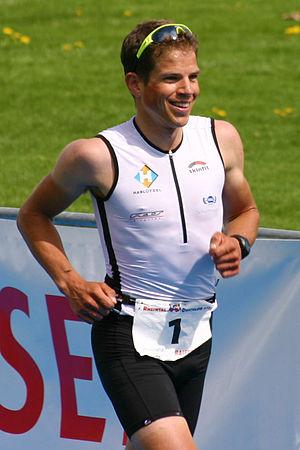
Andreas Sutz né le 16 mai 1981 à Schaffhouse en Suisse est un duathlète professionnel, champion d'Europe de duathlon en 2009.
Powerman Duathlon ou Powerman est le nom d'une compétition de duathlon organisée par l'Association Internationale Powerman et agréée par la Fédération internationale de triathlon. Le Powerman de Zofingue en Suisse où fut créé l’événement, est en 1989, le premier événement sportif de duathlon international organisé. Un circuit international de compétitions courtes et longues distances se développent depuis plusieurs années dans le monde sous l’égide de l'IAP et de la marque Powerman. Les épreuves servent souvent de support aux championnats organisés par les fédérations nationales et internationales de triathlon. Les distances issue de l'édition originale, sont généralement de 10 km de course à pied, 150 km de vélo suivi de nouveau par 30 km de course à pied pour le format long et de 5 km, 50 km et 10 km pour le format court. Le Powerman de Zofingen parmi les plus difficiles au monde, reste la référence principale de ce circuit en étant régulièrement le support des championnats du monde de duathlon longue distance organisé par l'ITU.